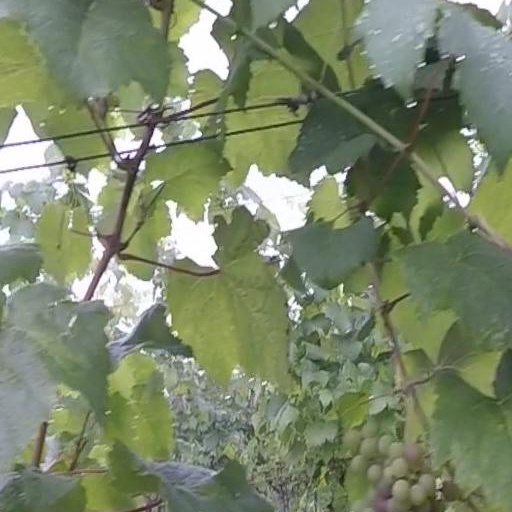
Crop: grape